North Nicosia

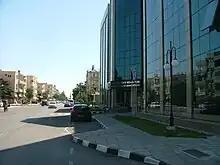
City hall of North Nicosia, August 2009

As the capital, North Nicosia is Northern Cyprus's political, economic and cultural centre. North Nicosia hosts the ministries of Northern Cyprus. The city is governed by the Nicosia Turkish Municipality, which is recognised by the constitution of the Republic of Cyprus.